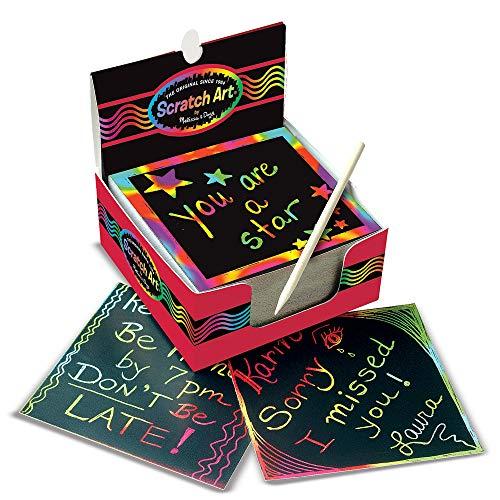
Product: Melissa & Doug Scratch Art Box of Rainbow Mini Notes - The Original (Arts & Crafts, Wooden Stylus, 125 Count, Great Gift for Girls and Boys - Best for 4, 5, 6 Year Olds and Up)
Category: Toys & Games | Arts & Crafts | Craft Kits
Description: GIFT FOR AGES 4 AND UP: The Scratch Art Box of Rainbow Mini Notes makes a great gift for kids ages 4 years and up.
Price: $7.99
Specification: ProductDimensions:4x4x2inches|ItemWeight:8.5ounces|ShippingWeight:9.6ounces(Viewshippingratesandpolicies)|DomesticShipping:ItemcanbeshippedwithinU.S.|InternationalShipping:ThisitemcanbeshippedtoselectcountriesoutsideoftheU.S.LearnMore|ASIN:B005K0B8WO|Itemmodelnumber:5945|Manufacturerrecommendedage:4-15years